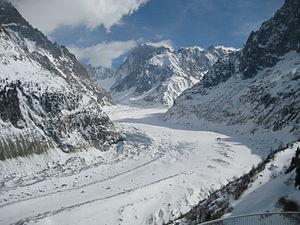
Mer de Glace, Chamonix, France